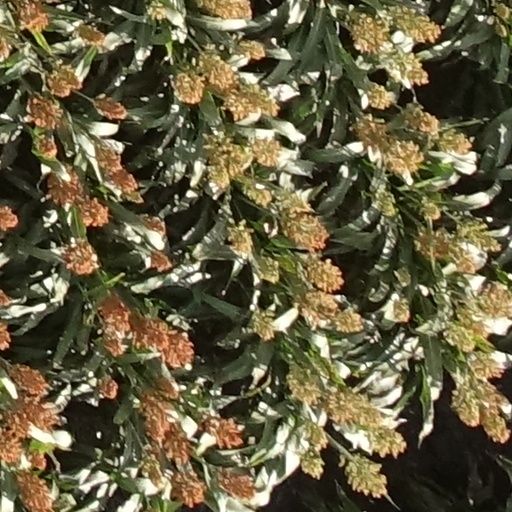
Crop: sorghum